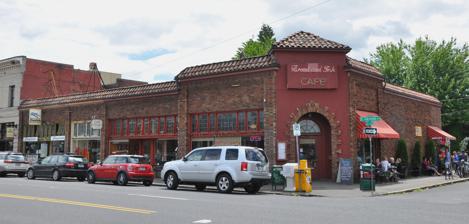
Building: Charles Piper Building
Country: United States of America
Year built: 1929
Historic building in Portland, Oregon, U.S. United States historic place Charles Piper Building U.S. National Register of Historic Places Portland Historic Landmark Charles Piper Building in 2011 Location of the Piper Building in Portland Location 3610–3624 SE Hawthorne Boulevard Portland, Oregon Coordinates 45°30′43″N 122°37′35″W / 45.511868°N 122.626384°W / 45.511868; -122.626384 Built 1929 Architect F. P. Carson Architectural style Mission/Spanish Revival MPS Portland Eastside MPS NRHP reference No. 89000111 Added to NRHP March 8, 1989 The Charles Piper Building is a building in southeast Portland , Oregon listed on the National Register of Historic Places . Further reading K. Zisman; J. Koler; J. Morrison; B. Grimala; A. Yost (August 15, 1988). "National Register of Historic Places Inventory/Nomination: Charles Piper Building" (pdf) . National Park Service. See also National Register of Historic Places listings in Southeast Portland, Oregon References